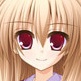
Portrait style: Anime Portrait